Hélio Castroneves

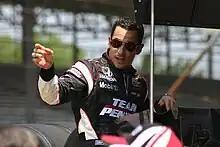
Castroneves at Carb Day prior to the 2010 Indianapolis 500

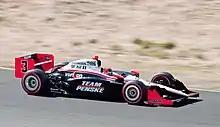
Castroneves qualifying for the 2010 Indy Grand Prix of Sonoma

Castroneves signed a multi-year contract with Penske from the 2009 season; Will Power replaced him for the season-opening St. Petersburg race before Castroneves returned for the Grand Prix of Long Beach. Castroneves' season highlight was the Indianapolis 500, where he qualified fastest, and led twice for a total of 66 laps for his third victory there. In the Bombardier Learjet 550 at Texas two races later, Castroneves achieved his second victory of 2009. He took six more top-tens, including a second place in the Edmonton Indy, and pole position in the Iowa Corn Indy 250 at Iowa Speedway. Castroneves was eliminated from championship contention at Chicago, and finished fourth overall with 433 points.